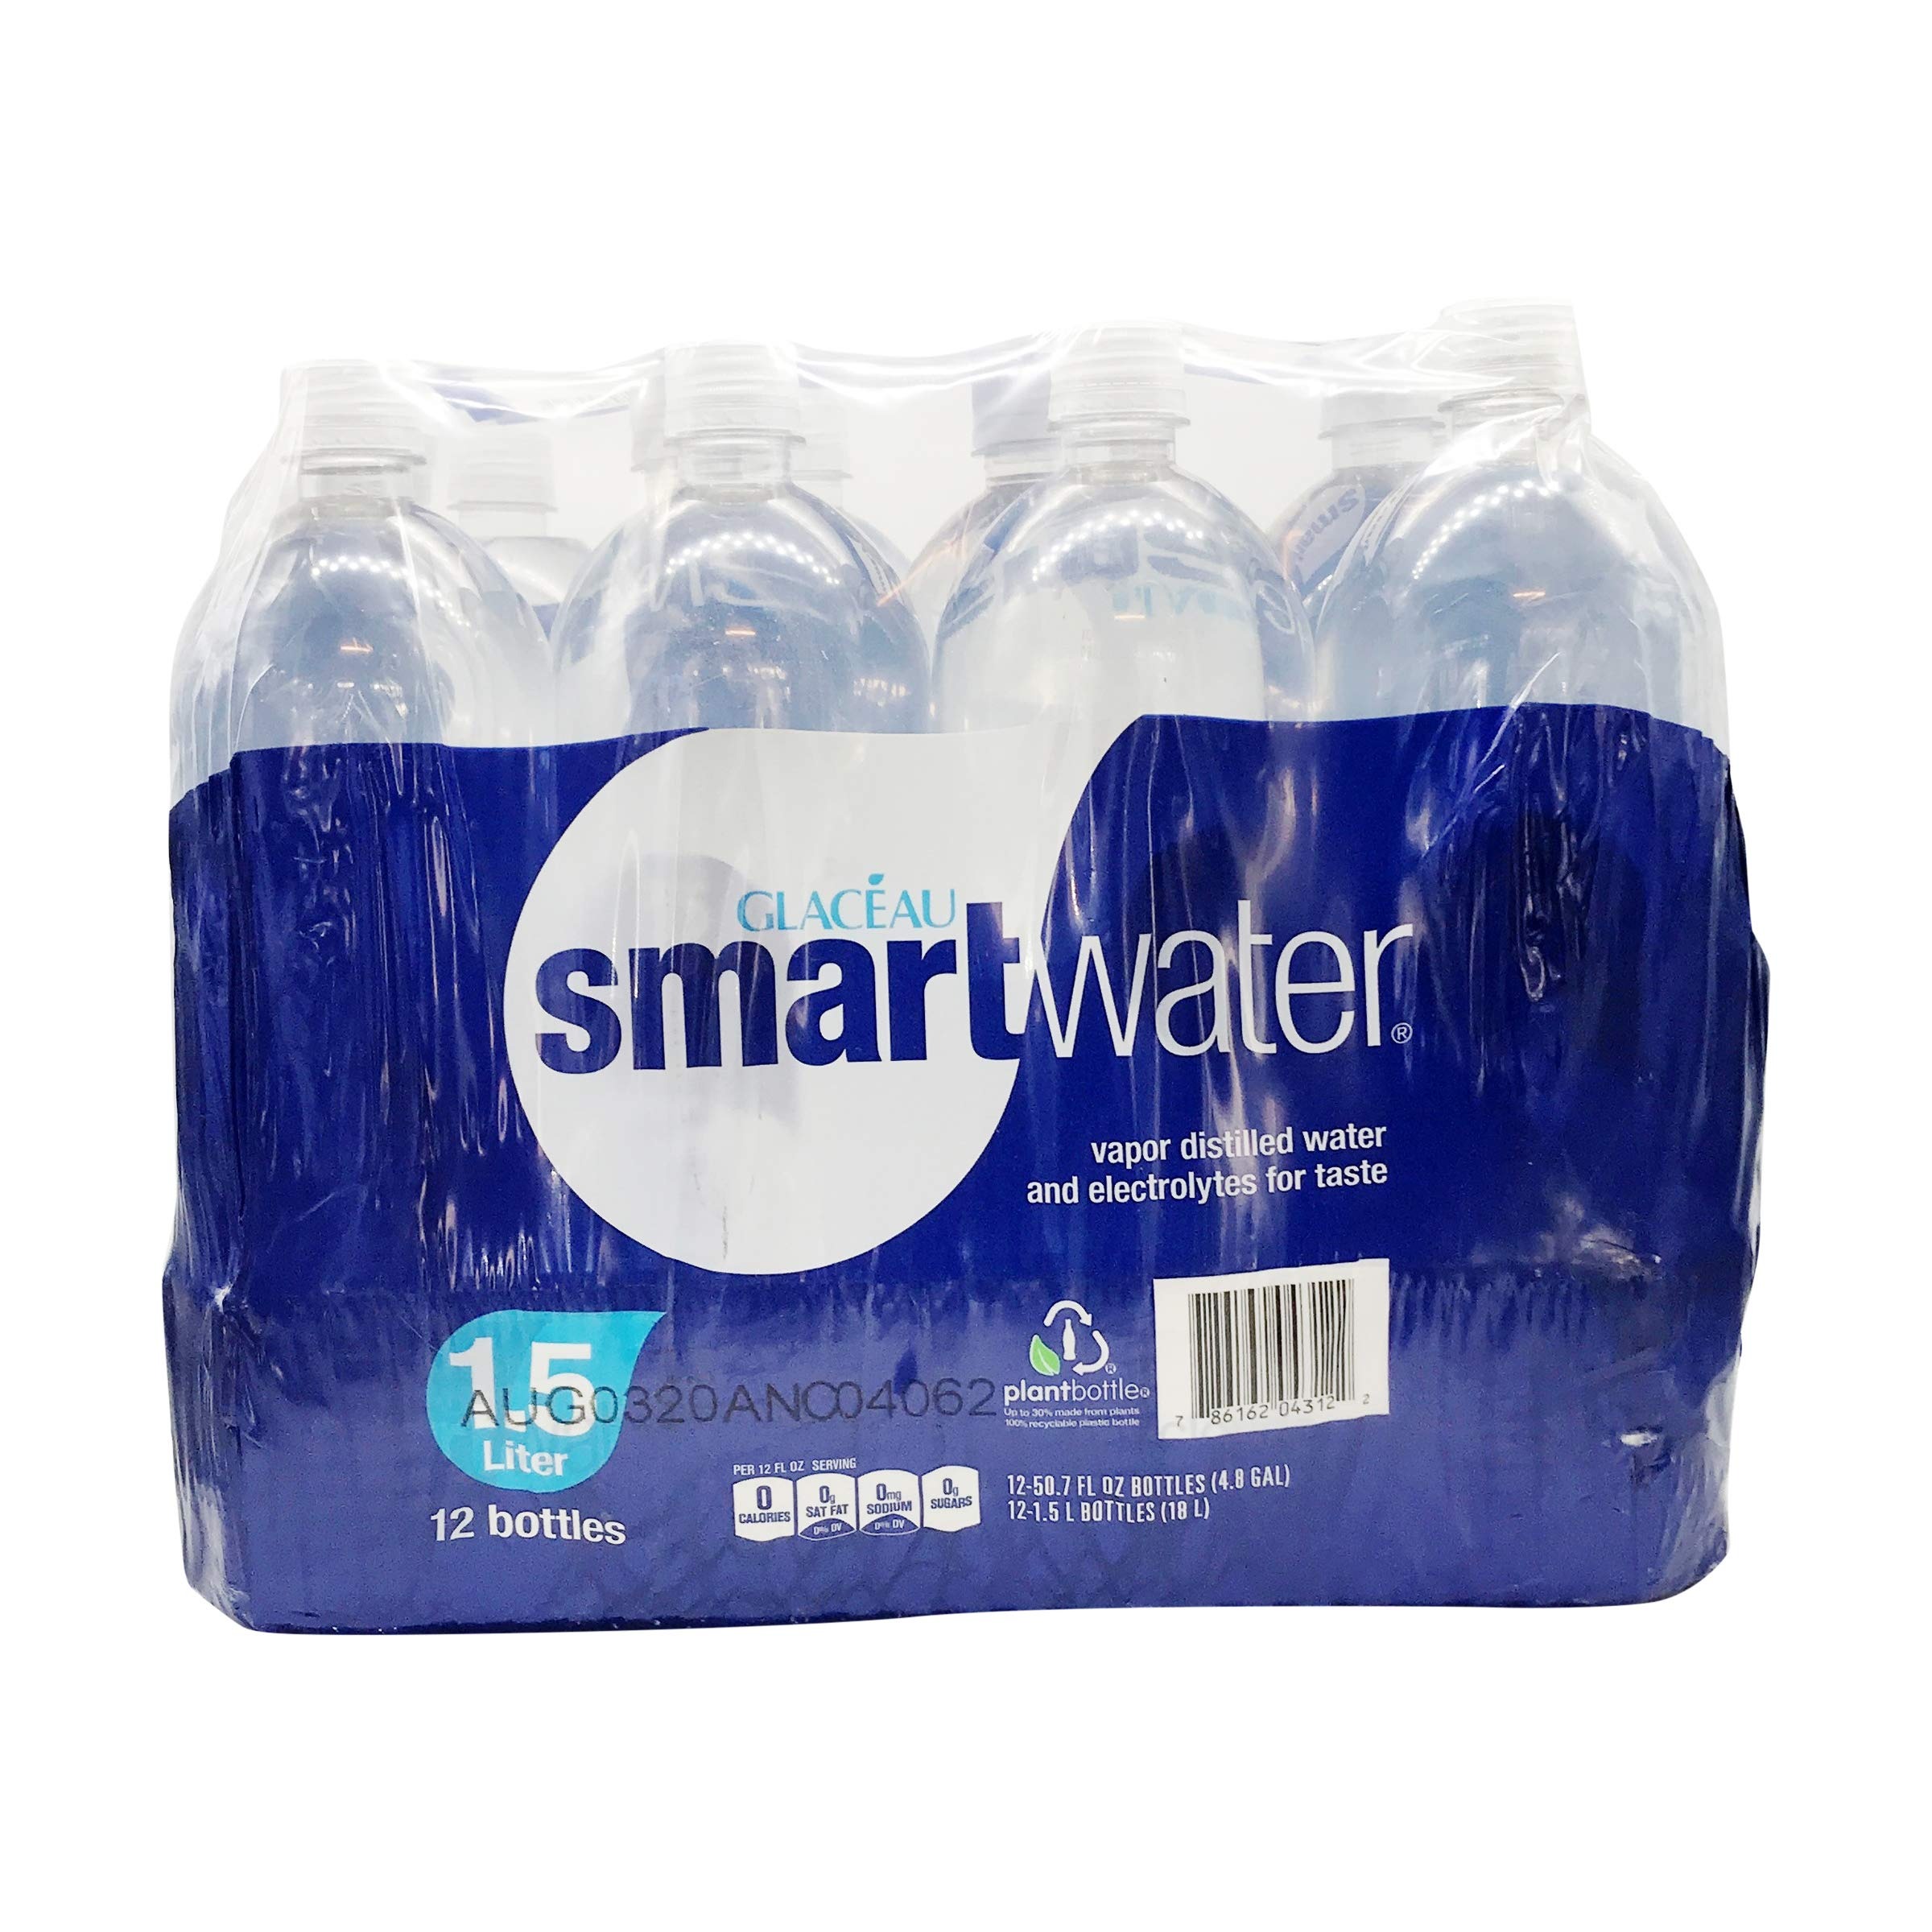
Item Name: GLACEAU Smart Water, 50.7 Fl Oz (Pack of 12)
Bullet Point: Multi-Pack
Product Description: Smart Water
Value: 608.4
Unit: Fl Oz

Price: 6.58